Robert Rogers (British Army officer)

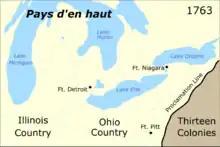
The main theater of operations during Pontiac's War

Quebec fell in 1759, and in spring 1760 Rogers joined in Amherst's campaign on Montreal. Before doing so however, in June Rogers conducted a successful pre-emptive raid on Fort Sainte Thérèse, a supply base for the French army as well as a vital link in the communication and supply line between Fort Saint-Jean and the French forces at .